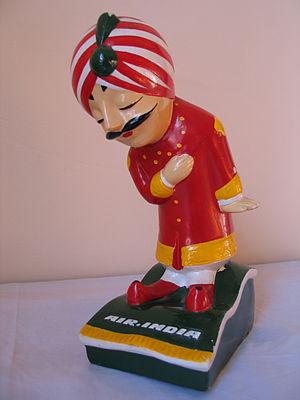
Air India, en hindi एअर इंडिया, est la compagnie aérienne nationale d’Inde. Elle dessert 80 destinations dont cinquante intérieures, depuis sa base historique de Mumbai et celle de Delhi.
Air India, en hindi एअर इंडिया, est la compagnie aérienne nationale d’Inde. Elle dessert 80 destinations dont cinquante intérieures, depuis sa base historique de Mumbai et celle de Delhi.